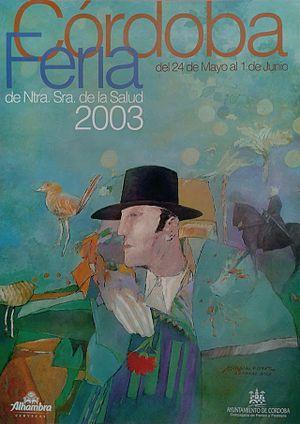
Marcial Gómez Parejo était un peintre et illustrateur andalou connu pour son travail d'imagination et de réalisme magique.